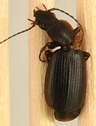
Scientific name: Cymindis cribricollis
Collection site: Yellowstone National Park NEON (YELL), plot YELL_011